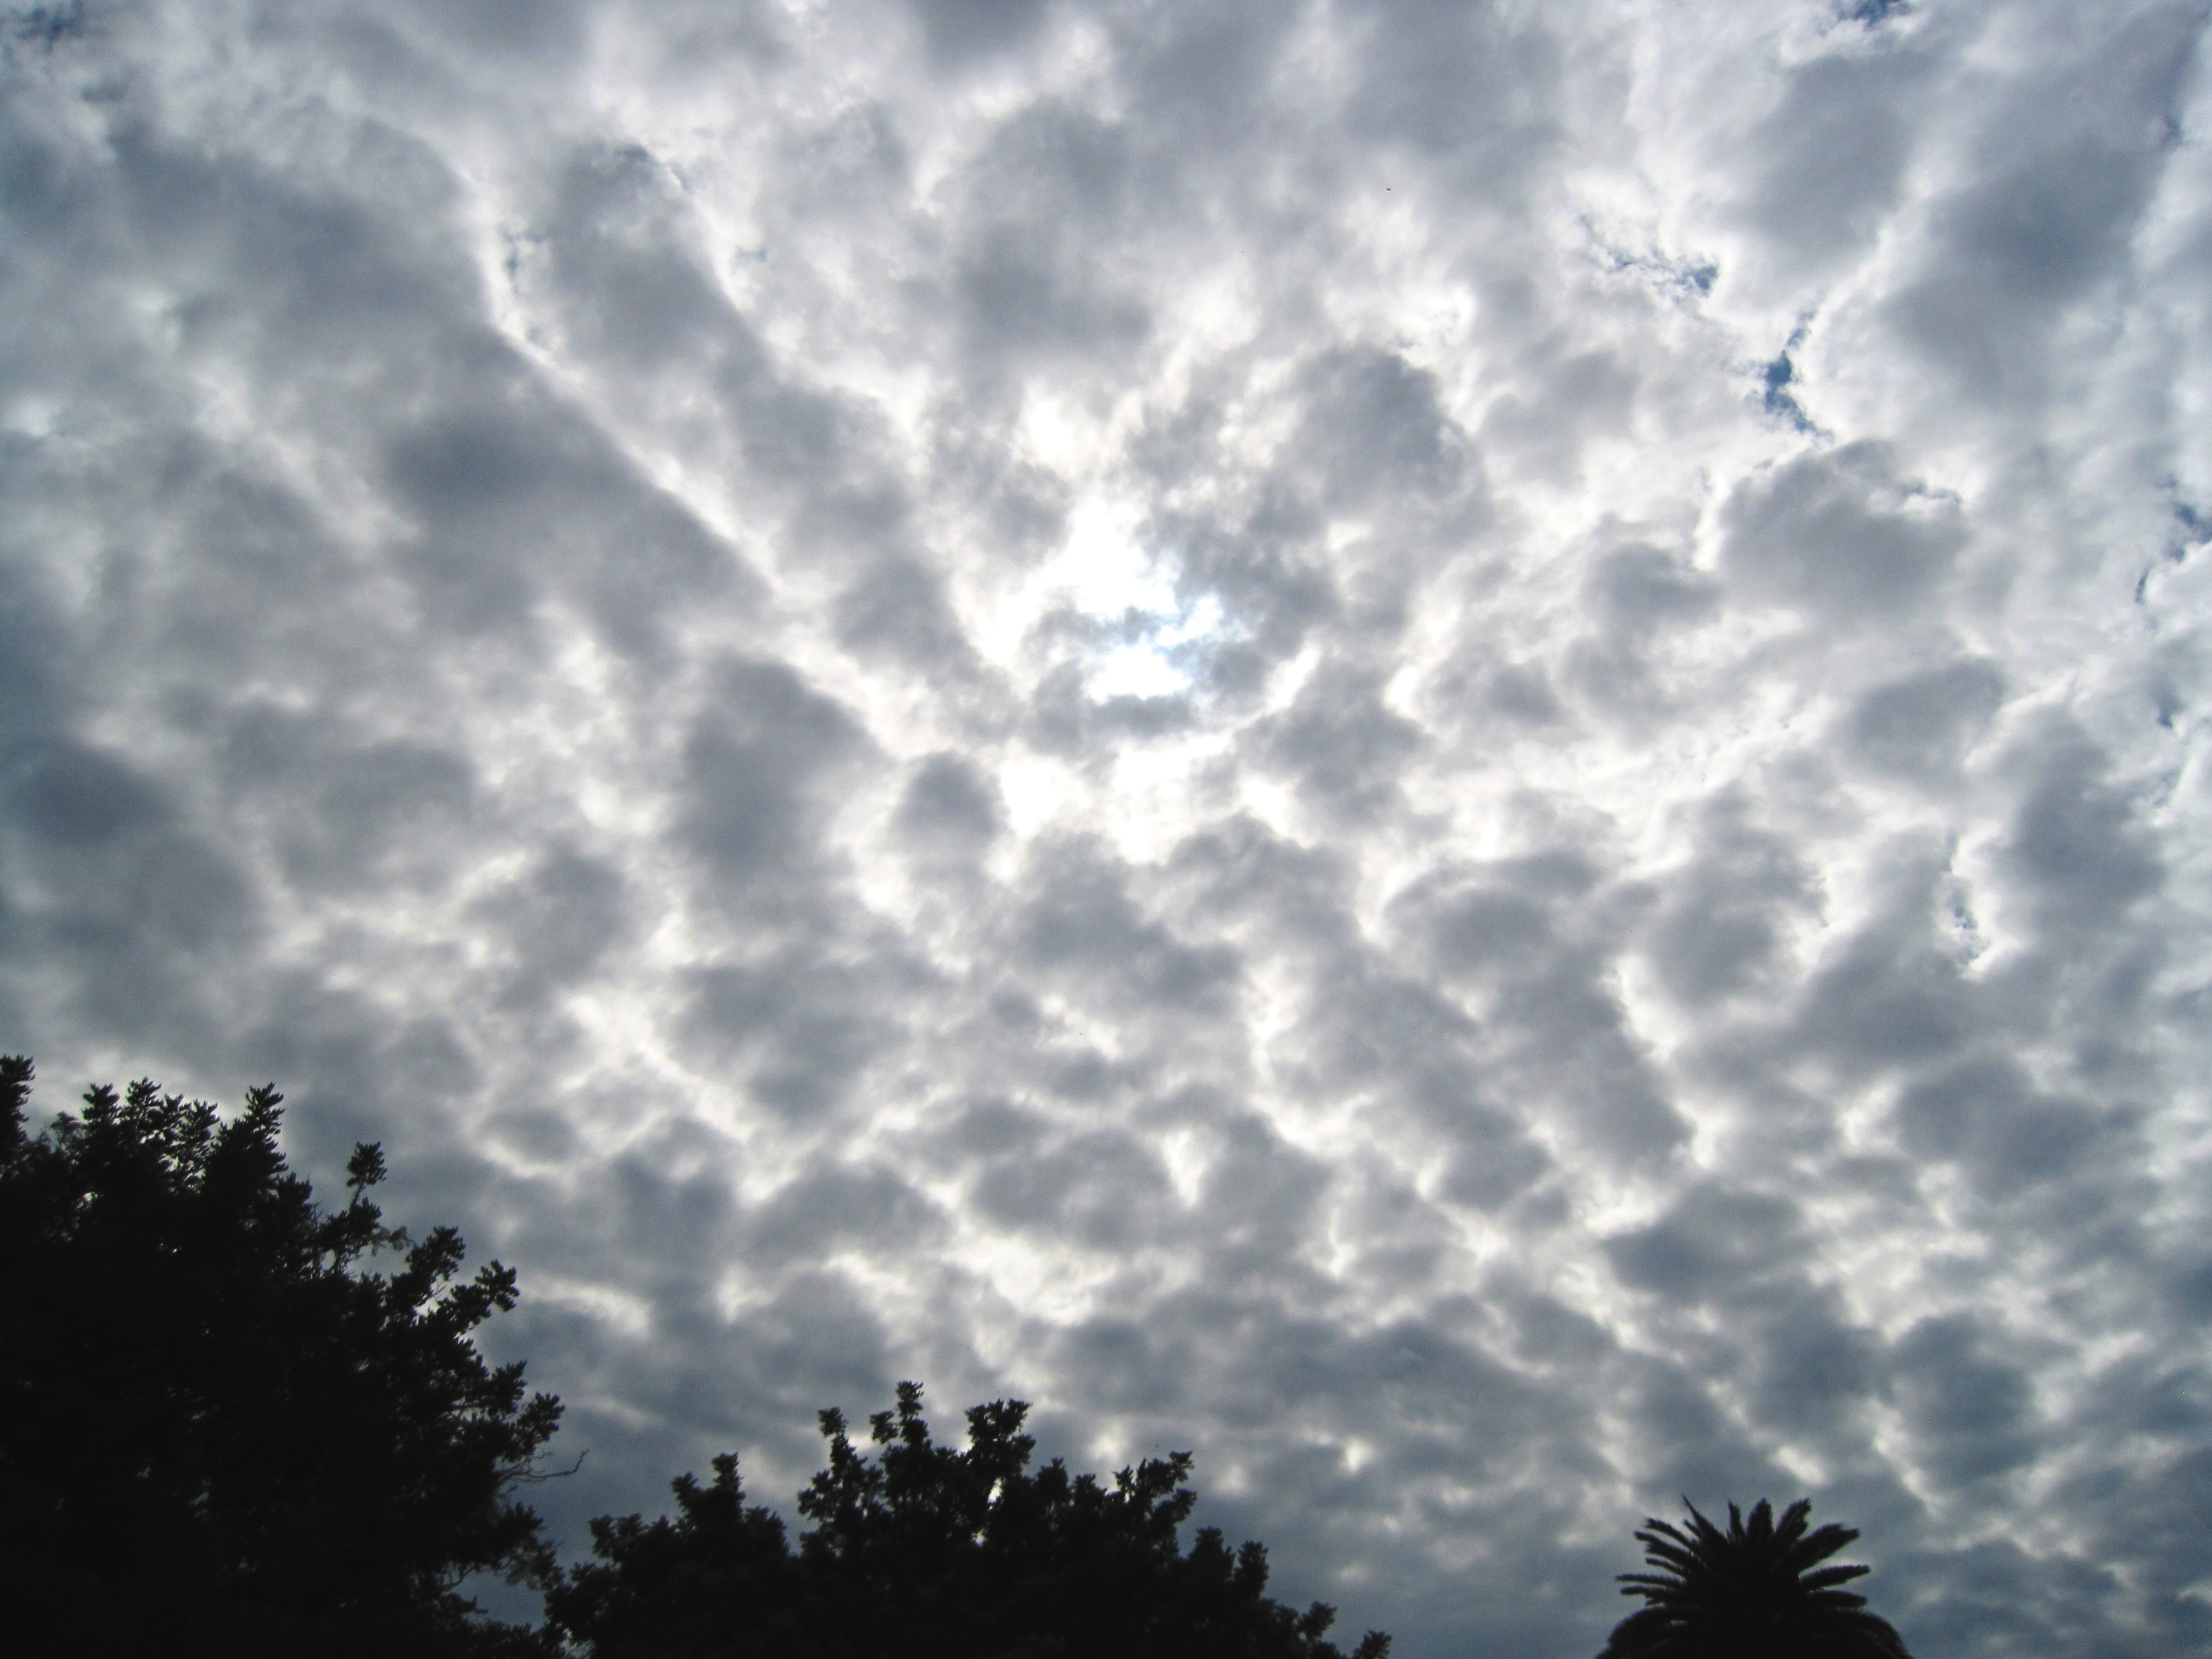
light, cloud, sky, white, sunlight, atmosphere, daytime, cumulus, dense, segmented, tree tops, meteorological phenomenon, honeycomb formation